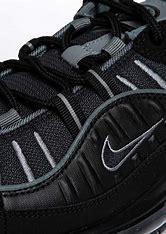
Brand: Nike
Model: Air Max 98